Synod of the Norwegian Evangelical Lutheran Church in America

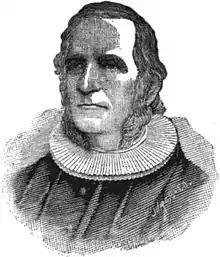
Herman Amberg Preus, (1825 – 1894), a key figure in organizing the Norwegian Synod

In 1876, the denomination established Luther Seminary in Madison, Wisconsin, (later moved to St. Paul). Desiring unity and cooperation with fellow Lutherans, in 1872 the Norwegian Synod was a co-founder of the Evangelical Lutheran Synodical Conference of North America along with the Missouri, Wisconsin, and Ohio synods. However, the Norwegian Synod soon experienced internal division over questions concerning predestination and conversion, and during the 1880s about a third of its congregations left. These dissenting "Anti-Missourian Brotherhood" congregations joined in 1890 with the Norwegian Augustana Synod and the Norwegian-Danish Conference to form the United Norwegian Lutheran Church of America (Norwegian:"Den Forenede Kirke").